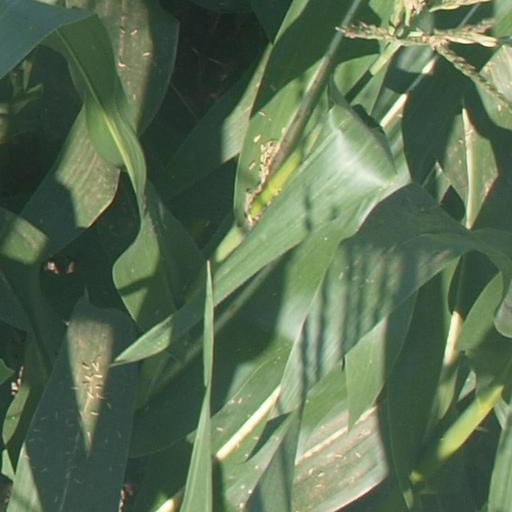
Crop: maize; corn